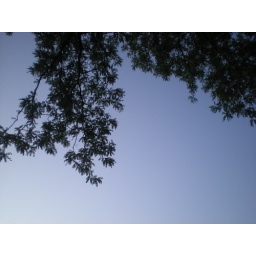
I took this sitting under a tree at the State Fair while waiting for Brandi Carlile to perform.